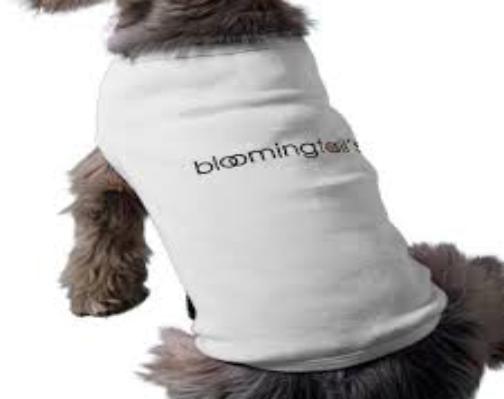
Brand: Bloomingdale's
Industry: Clothes